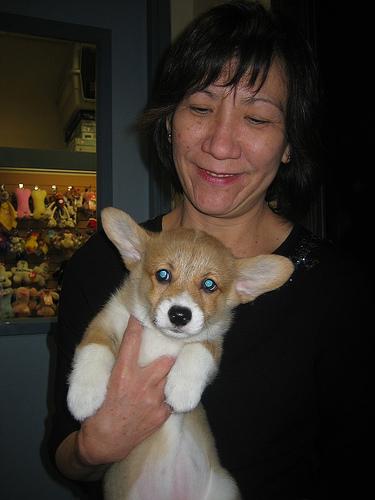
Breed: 205-n000029-Pembroke